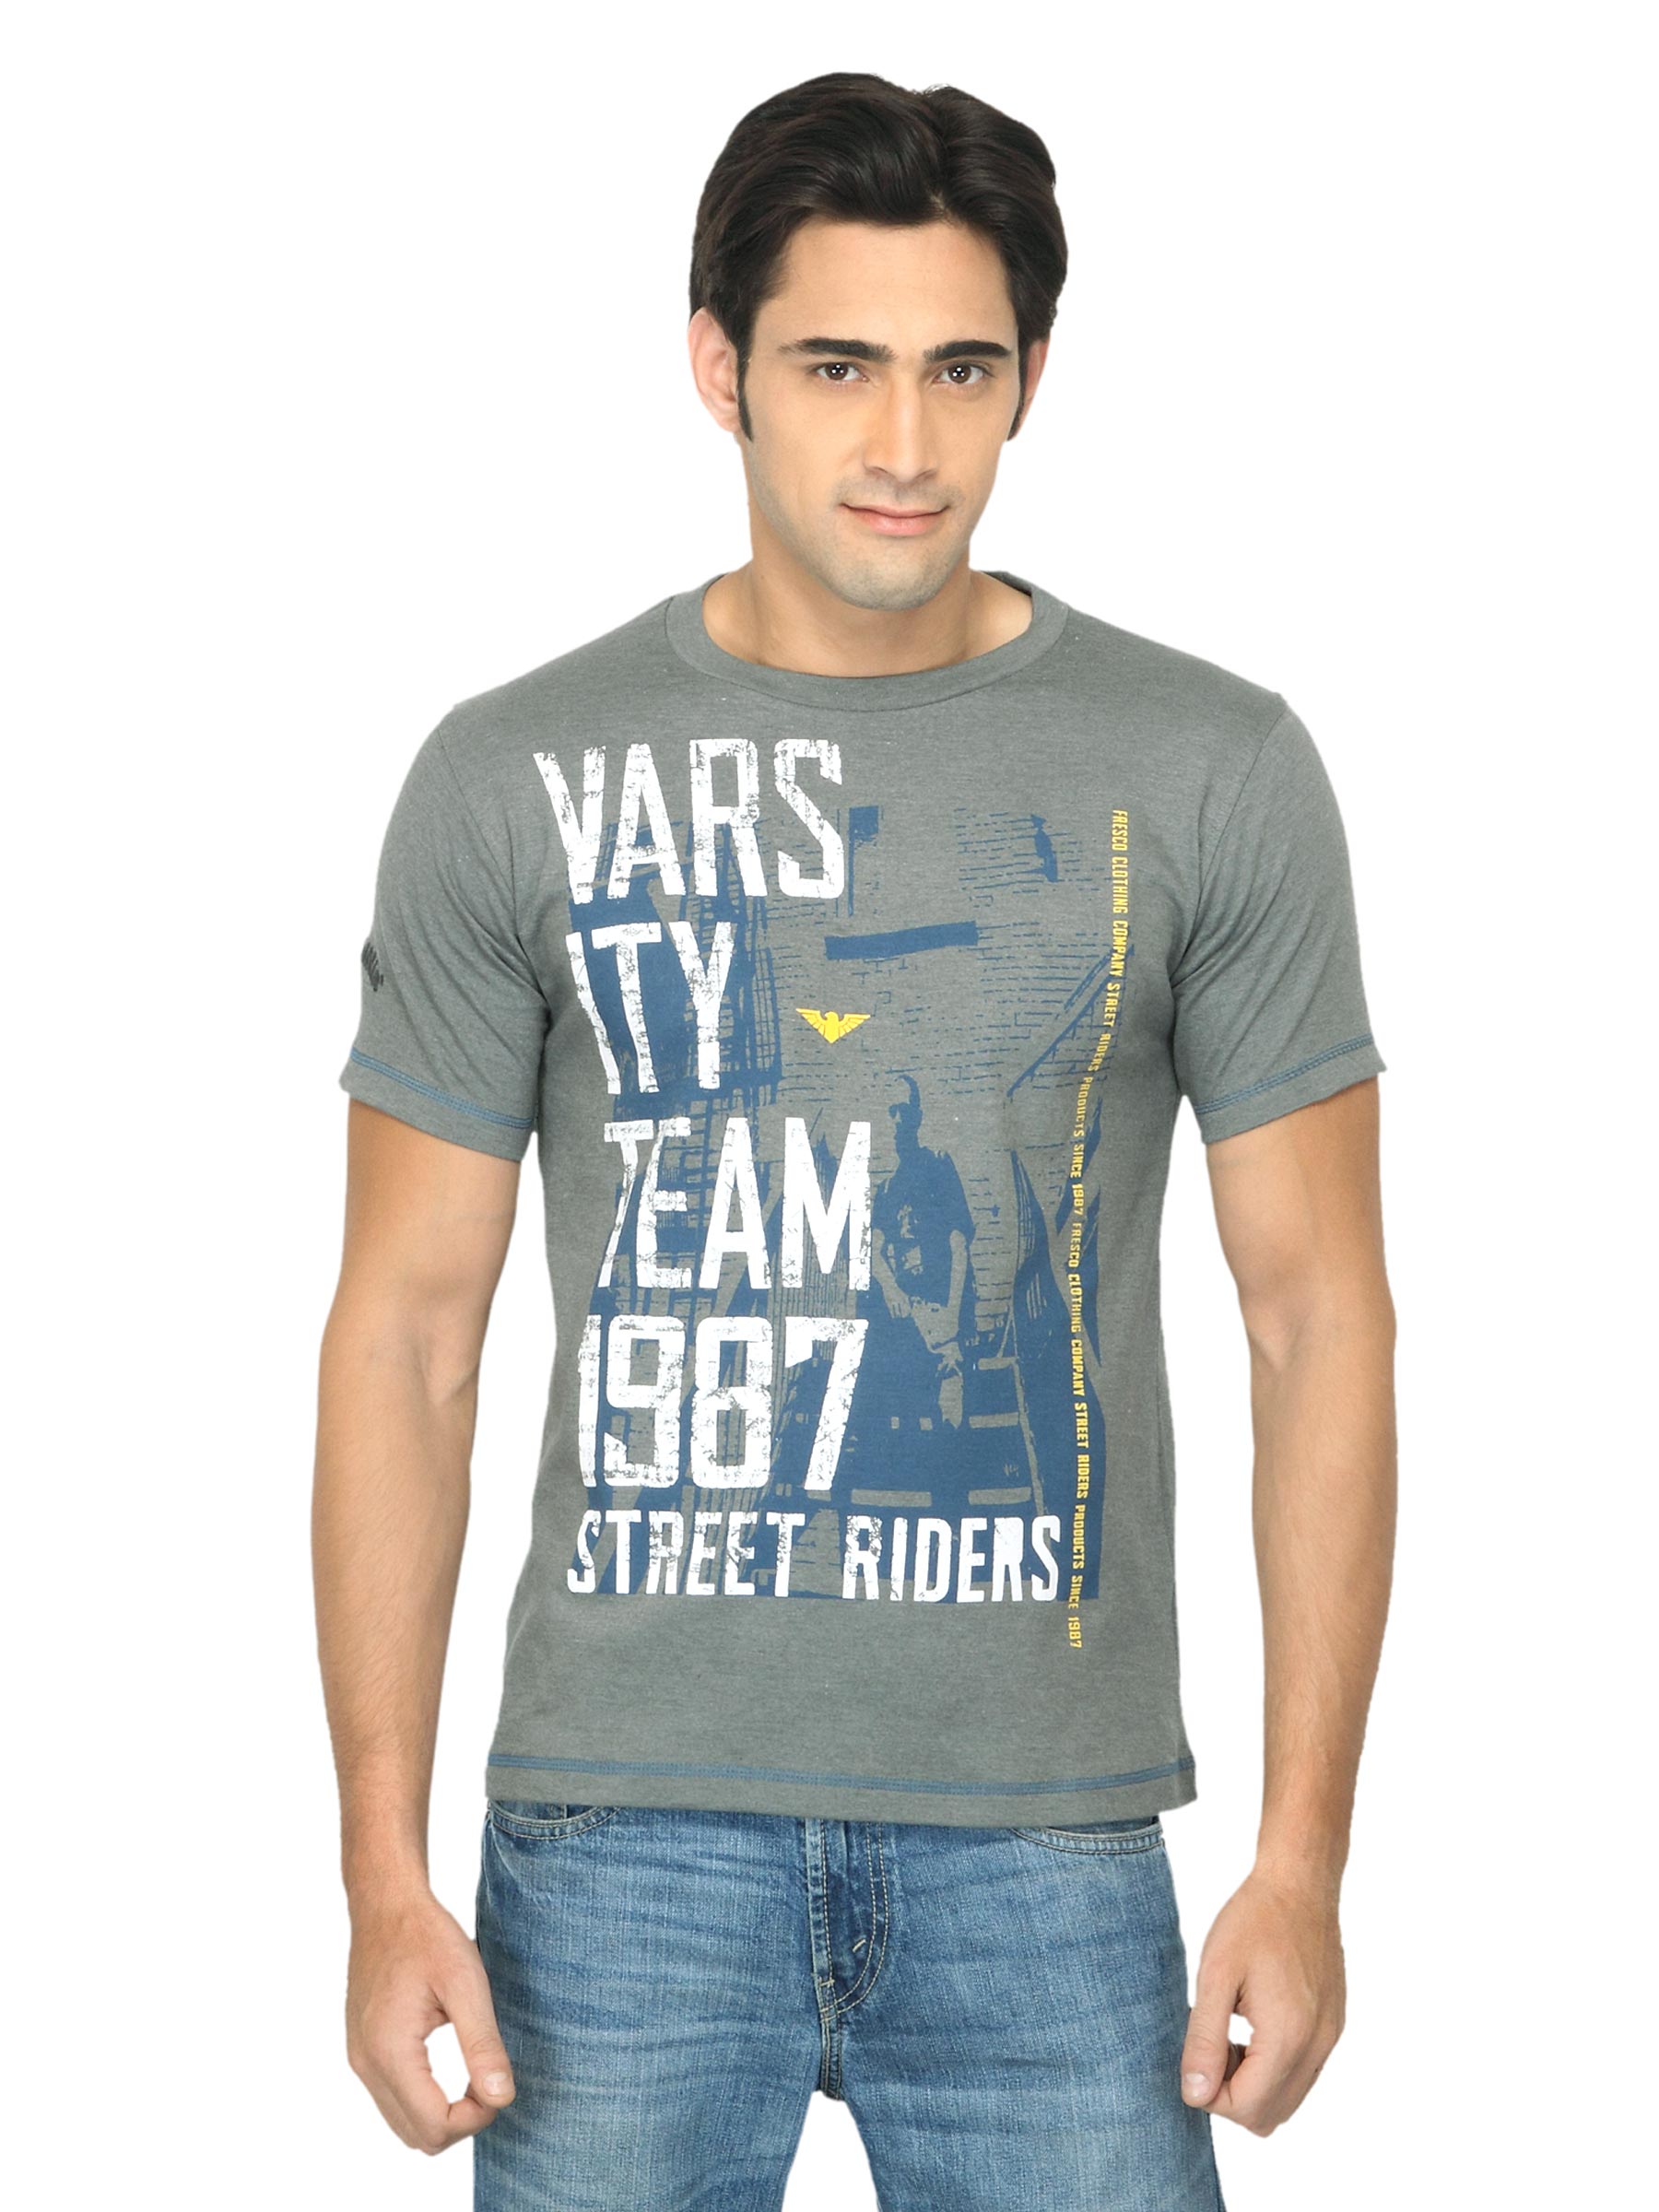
Classic Polo Men Printed Grey T-shirt
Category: Apparel / Topwear / Tshirts
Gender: Men
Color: Grey
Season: Summer 2012
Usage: Casual